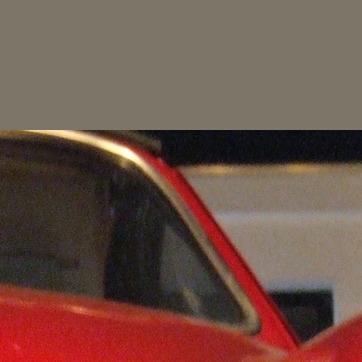
Material: metal